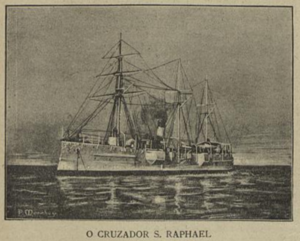
La classe São Gabriel fut une classe de croiseur protégé construite pour la Marine portugaise. De petit déplacement, elle était de type croiseur de 3ᵉ classe. Elle fut lancée en 1898 des chantiers Augustin Normand du Havre.